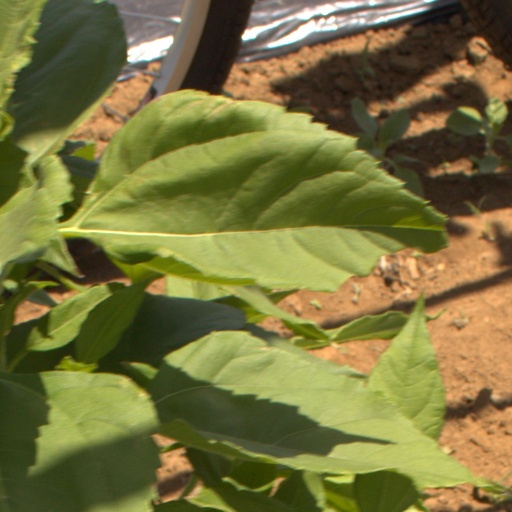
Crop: Jerusalem artichoke